Political views of Adolf Hitler

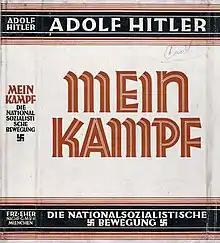
Hitler dictated his autobiographical political manifesto in , published in 1925

The political views of Adolf Hitler, the dictator of Nazi Germany from 1933 to 1945, have presented historians and biographers with some difficulty. Adolf Hitler's writings and methods were often adapted to need and circumstance, although there were some steady themes, including antisemitism, anti-communism, anti-Slavism, anti-parliamentarianism, German, belief in the superiority of an Aryan race and an extreme form of German nationalism. Hitler personally claimed he was fighting against Jewish Marxism and international Jewish finance.